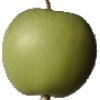
Label: Apple Granny Smith 1